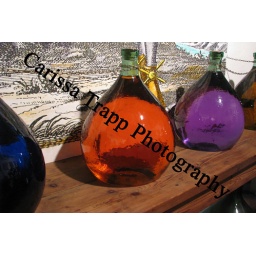
Perfume bottles sitting on a table in the place where perfume is made in a little city in the South of France.